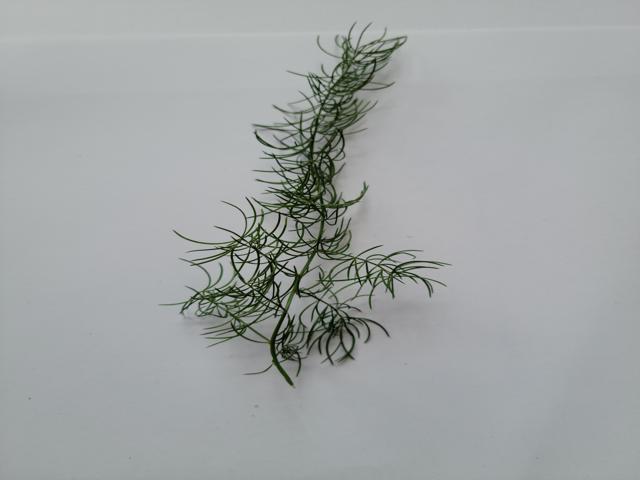
Plant: shotomuli